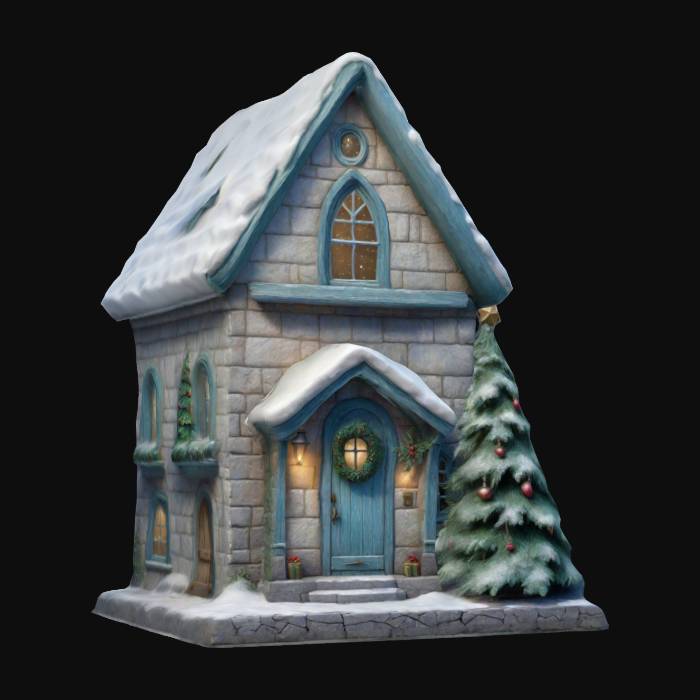
미적 점수 (1~10점): 6